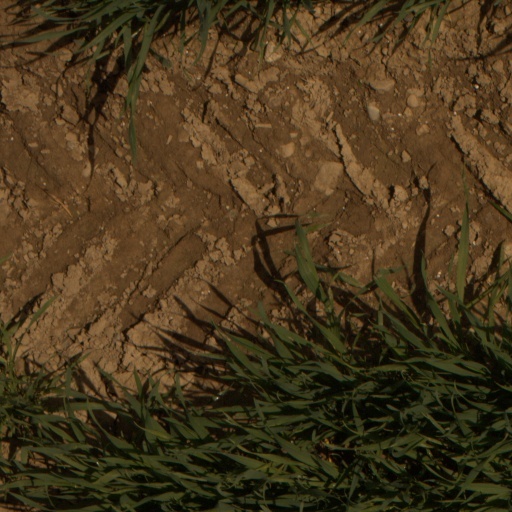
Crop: wheat